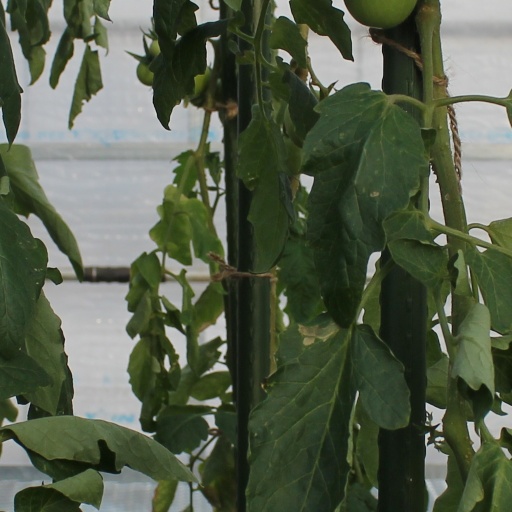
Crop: tomato